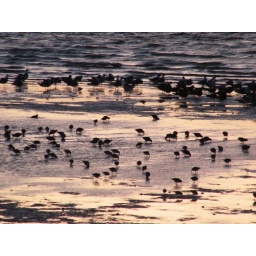
the water is painted pink by the sky